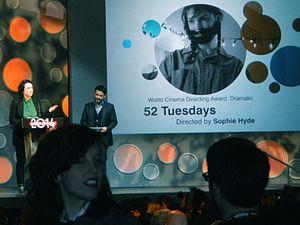
52 Tuesdays est un film dramatique de genre récit initiatique australien réalisé par Sophie Hyde et sorti en 2013.